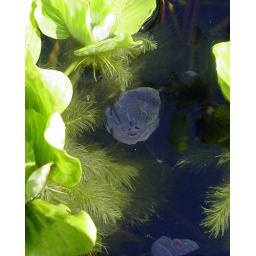
ol' blue swimming in the water lettuce roots.